Yazakumar

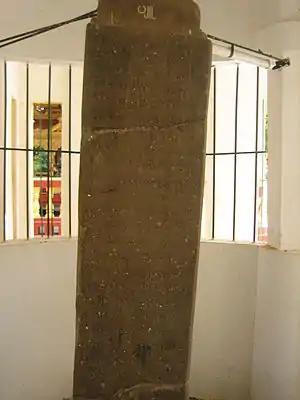
The Myazedi Inscription (Pyu facet)

Yazakumar (1078–11??) was the titular governor of north Arakan during the reign of his father King Kyansittha of the Pagan Dynasty of Myanmar (Burma). He is best known for the Myazedi inscription of 1113, which he donated in his father's honor. The stone inscription has scholarly significance because it allowed the deciphering of the Pyu language.